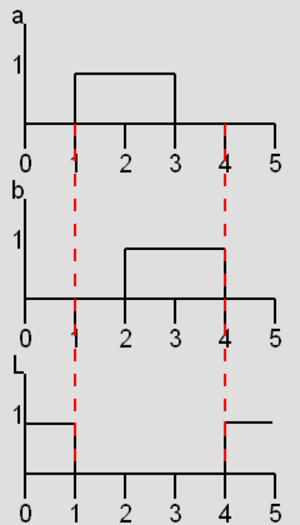
Chronogramme Fonction logique ou non (nor en anglais) à deux entrées. Licensing Utilisateur:Max81 Catégorie:Schémas d'électronique
La fonction NON-OU est un opérateur logique de l'algèbre de Boole. À deux opérandes, qui peuvent avoir chacun la valeur VRAI ou FAUX, il associe un résultat qui a lui-même la valeur VRAI seulement si les deux opérandes ont la valeur FAUX.